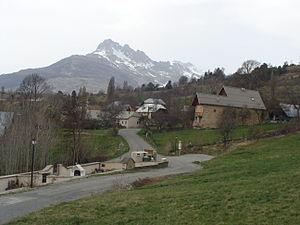
Vue partielle du village de Puy-Sanières (Hautes-Alpes). Au fond, les Aiguilles de Chabrières.
Puy-Sanières est une commune française située dans le département des Hautes-Alpes en région Provence-Alpes-Côte d'Azur.